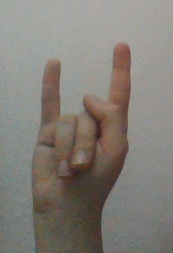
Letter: la